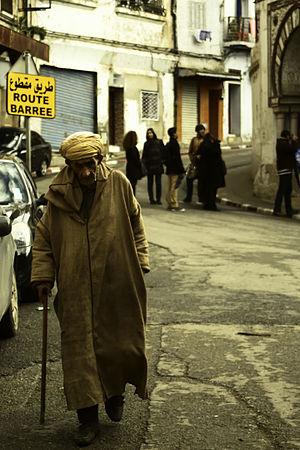
Photo prise au vieux quartier de Sid El Houari à Oran montrant un vieillard vêtu d'une Jelaba This is an image of Cultural Fashion or Adornment from Algeria
La génération est un concept en science sociales utilisé en démographie pour désigner une sous-population dont les membres, ayant à peu près le même âge ou ayant vécu à la même époque historique, partagent un certain nombre de pratiques et de représentations du fait de ce même âge ou de cette même appartenance à une époque.